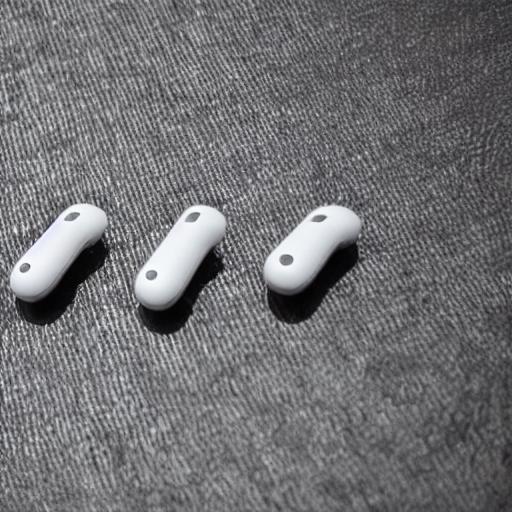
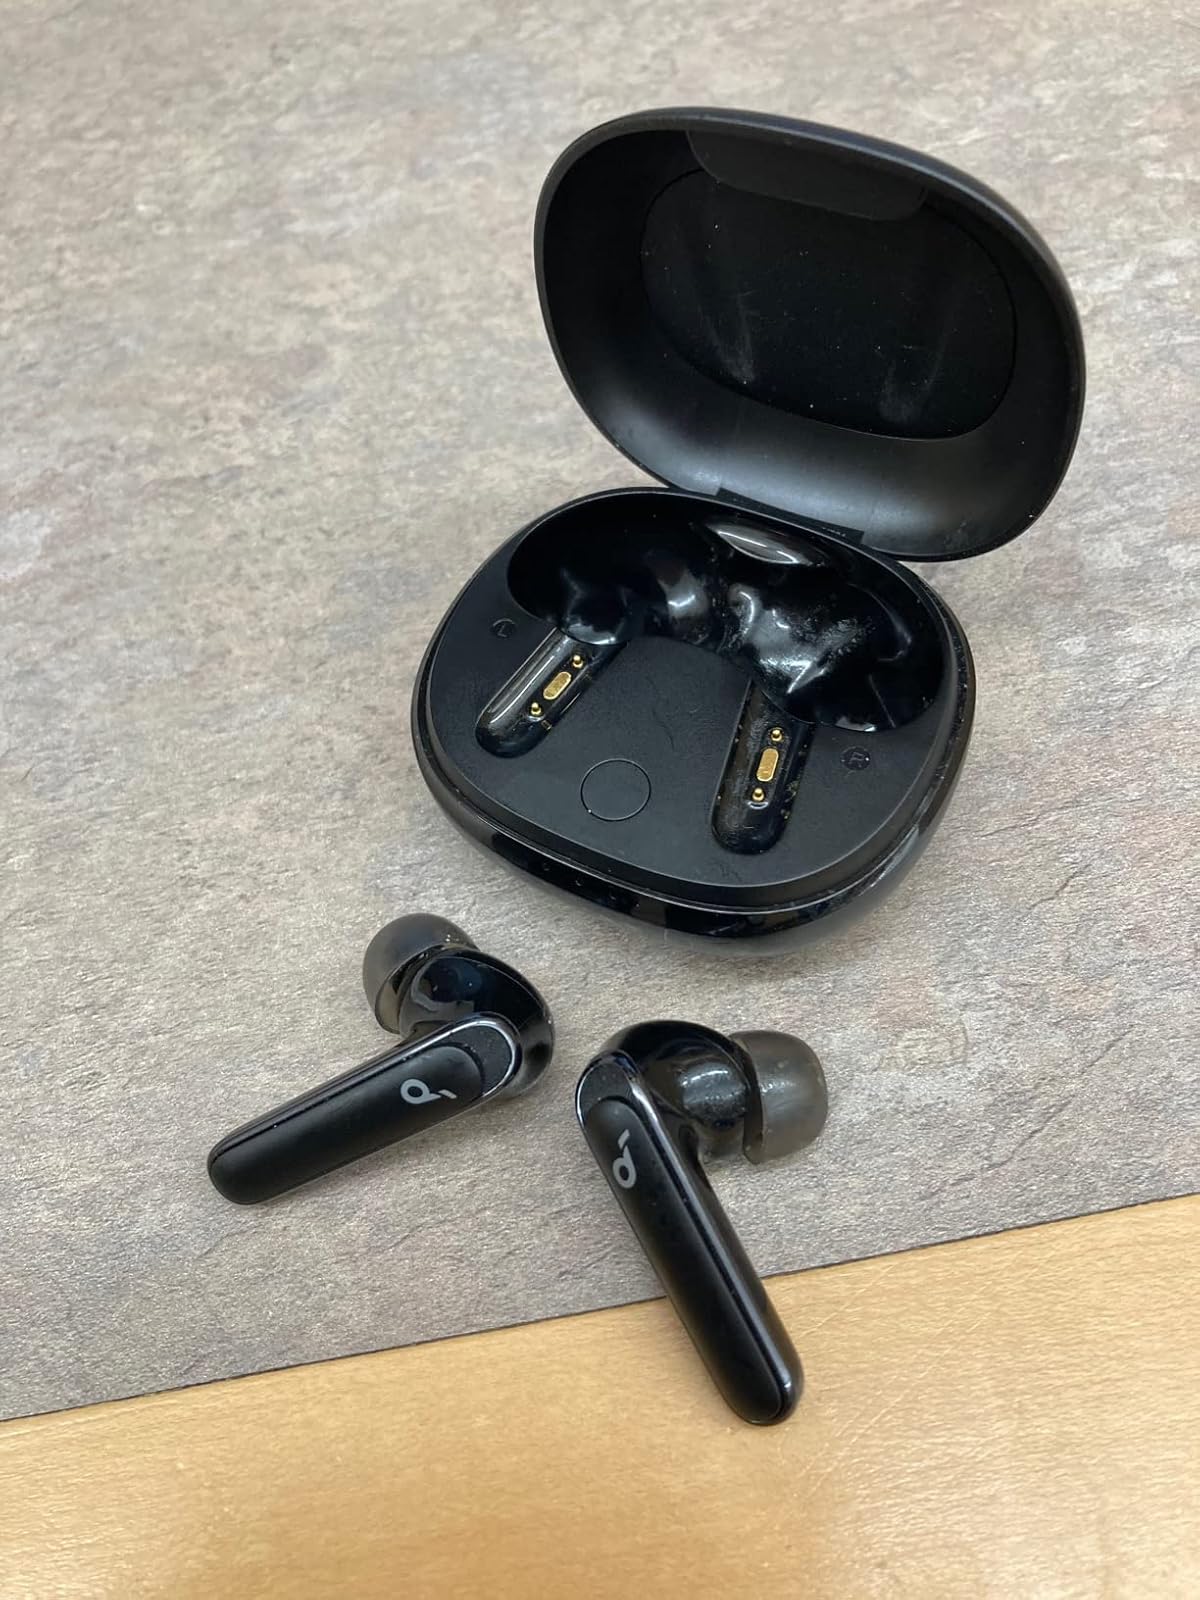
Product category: earbuds
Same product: no